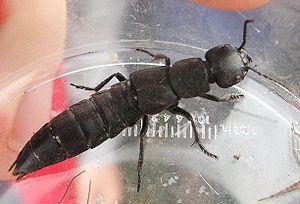
Ocypus olens, dit « le diable » est une espèce d'insectes coléoptères de la famille des Staphylinidae. Prédateur, il joue aussi un rôle important dans le recyclage de la nécromasse.
Staphylinus est un genre d'insectes coléoptères qui comprend environ 50 espèces en Europe.
Les Staphyliniformia forment un infra-ordre de coléoptères qui comprend trois super-familles :